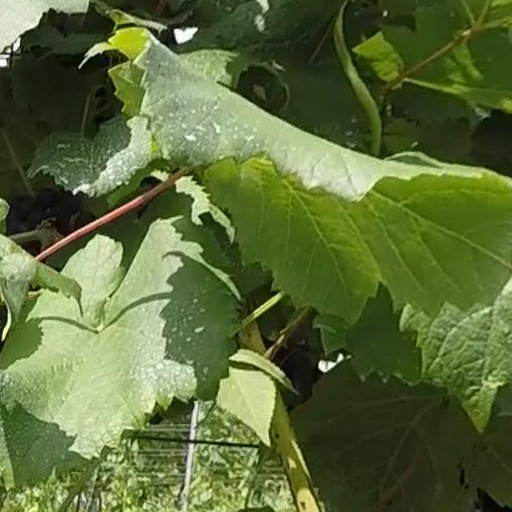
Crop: grape